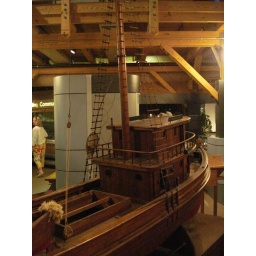
wooden model ship in the maritime museum in Beaufort, NC